List of people on the postage stamps of Denmark

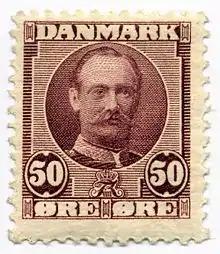
Frederick VIII on a Danish stamp from 1907

Denmark has issued stamps since 1851. The first person to be featured on a Danish stamp was King Christian IX. The years appearing after each name refer to when that person was first featured on a stamp.